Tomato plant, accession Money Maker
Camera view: vertical (180 deg); turntable rotation: 330 degrees
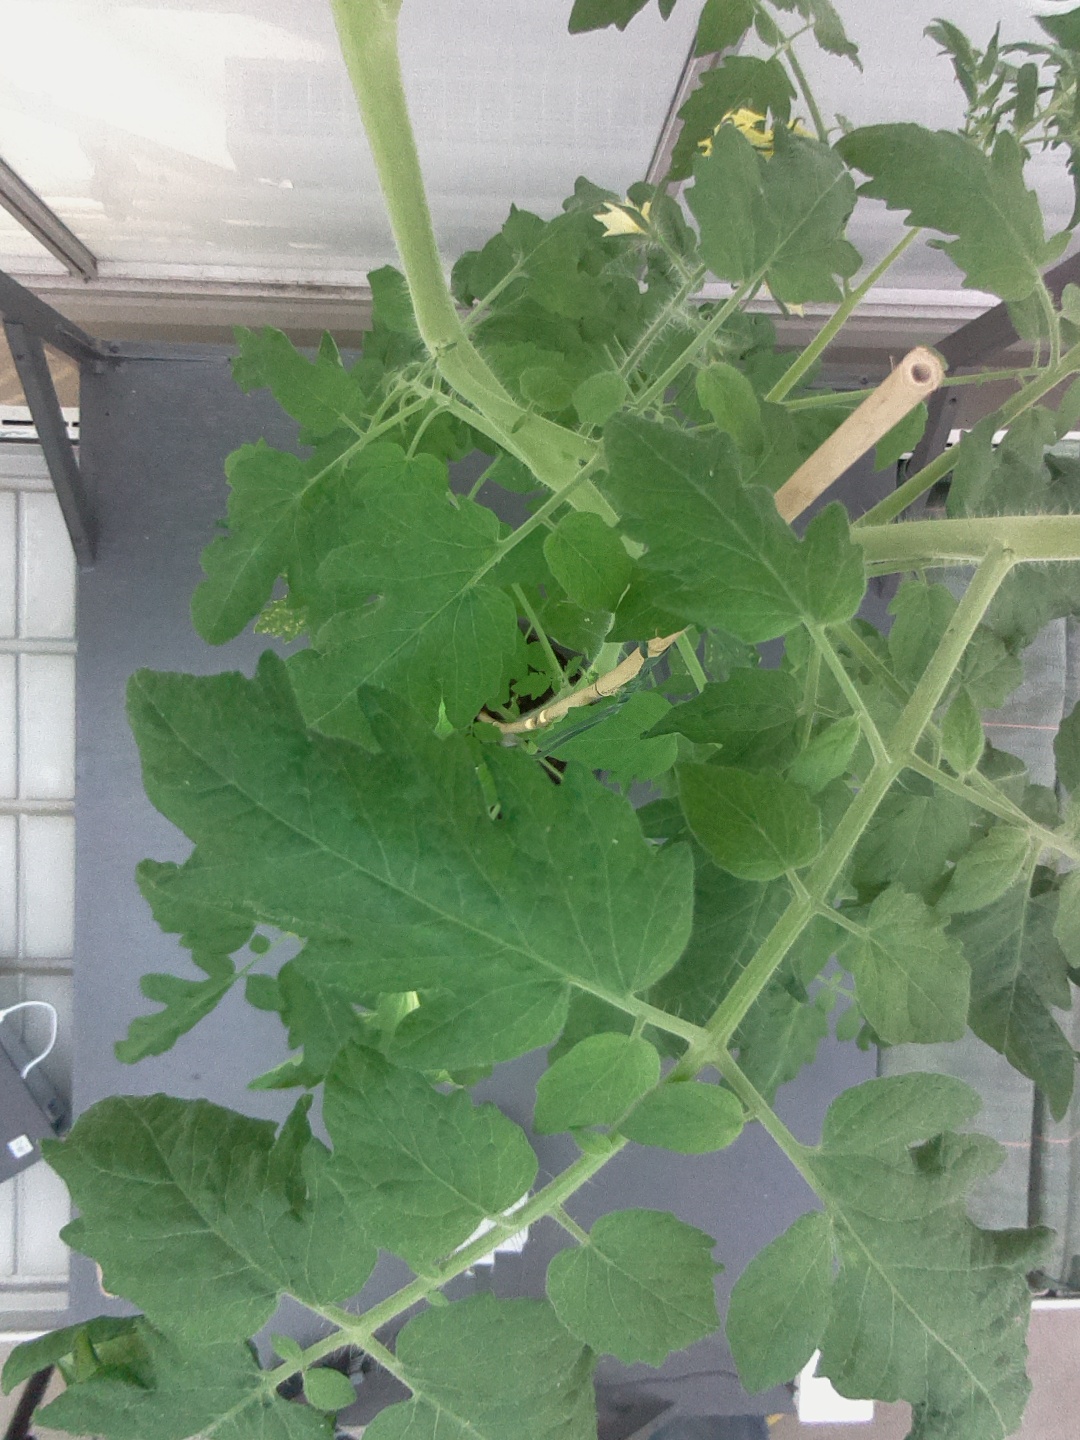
BBCH growth stage 67: Full flowering, 70%-80% of flowers open, more petals falling